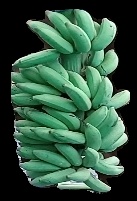
Variety: elakki-bale
Grade: grade1